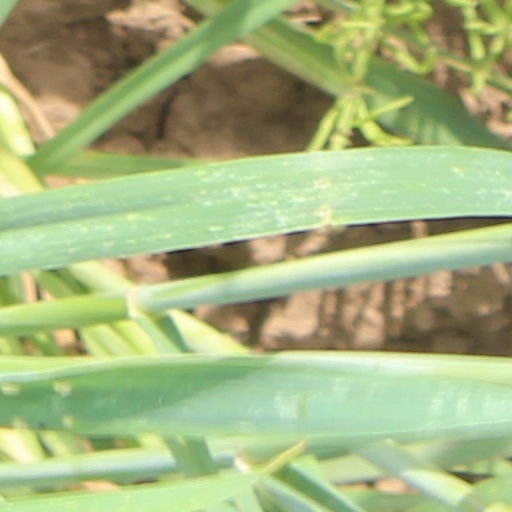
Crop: wheat